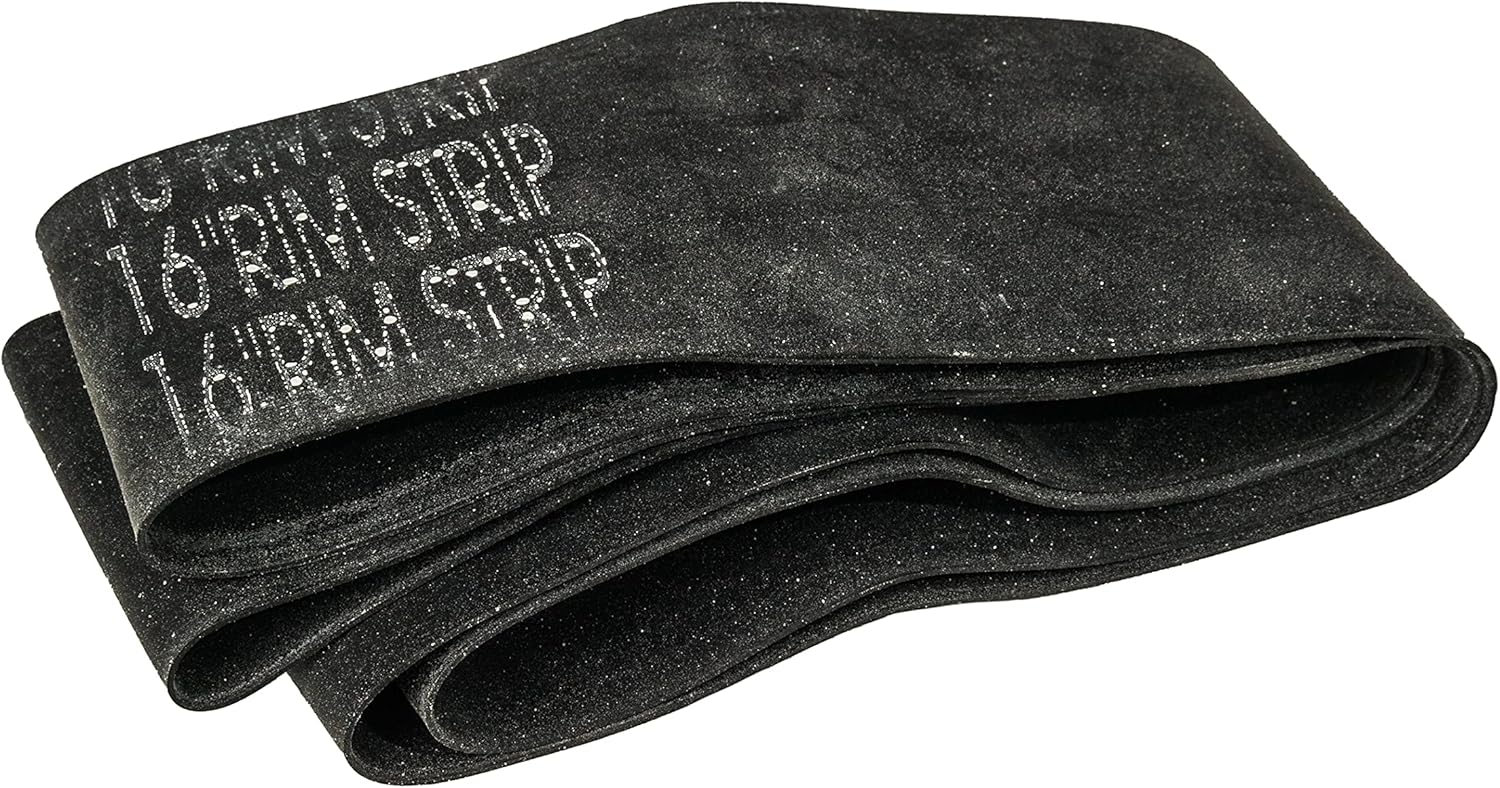
360 Twin Rim Strip for Center Valve (16")
Category: Automotive
Our motorcycle rim strips are made from a natural rubber material and protect your innertube from damage inflicted by spoke nipples and rim imperfections. We recommend changing your rim strips every time you remove your tires to ensure a tight fit. *This part has custom fitment and is not a direct replacement for an OEM application. Custom fitment may require some modification for installation. If you do not have the mechanical skill required for proper installation please contact a local motorcycle dealer for assistance.
Features: High quality rubber rim strip for center valve rims | Wide enough to protect your tube from spoke nipple damage | Sold each